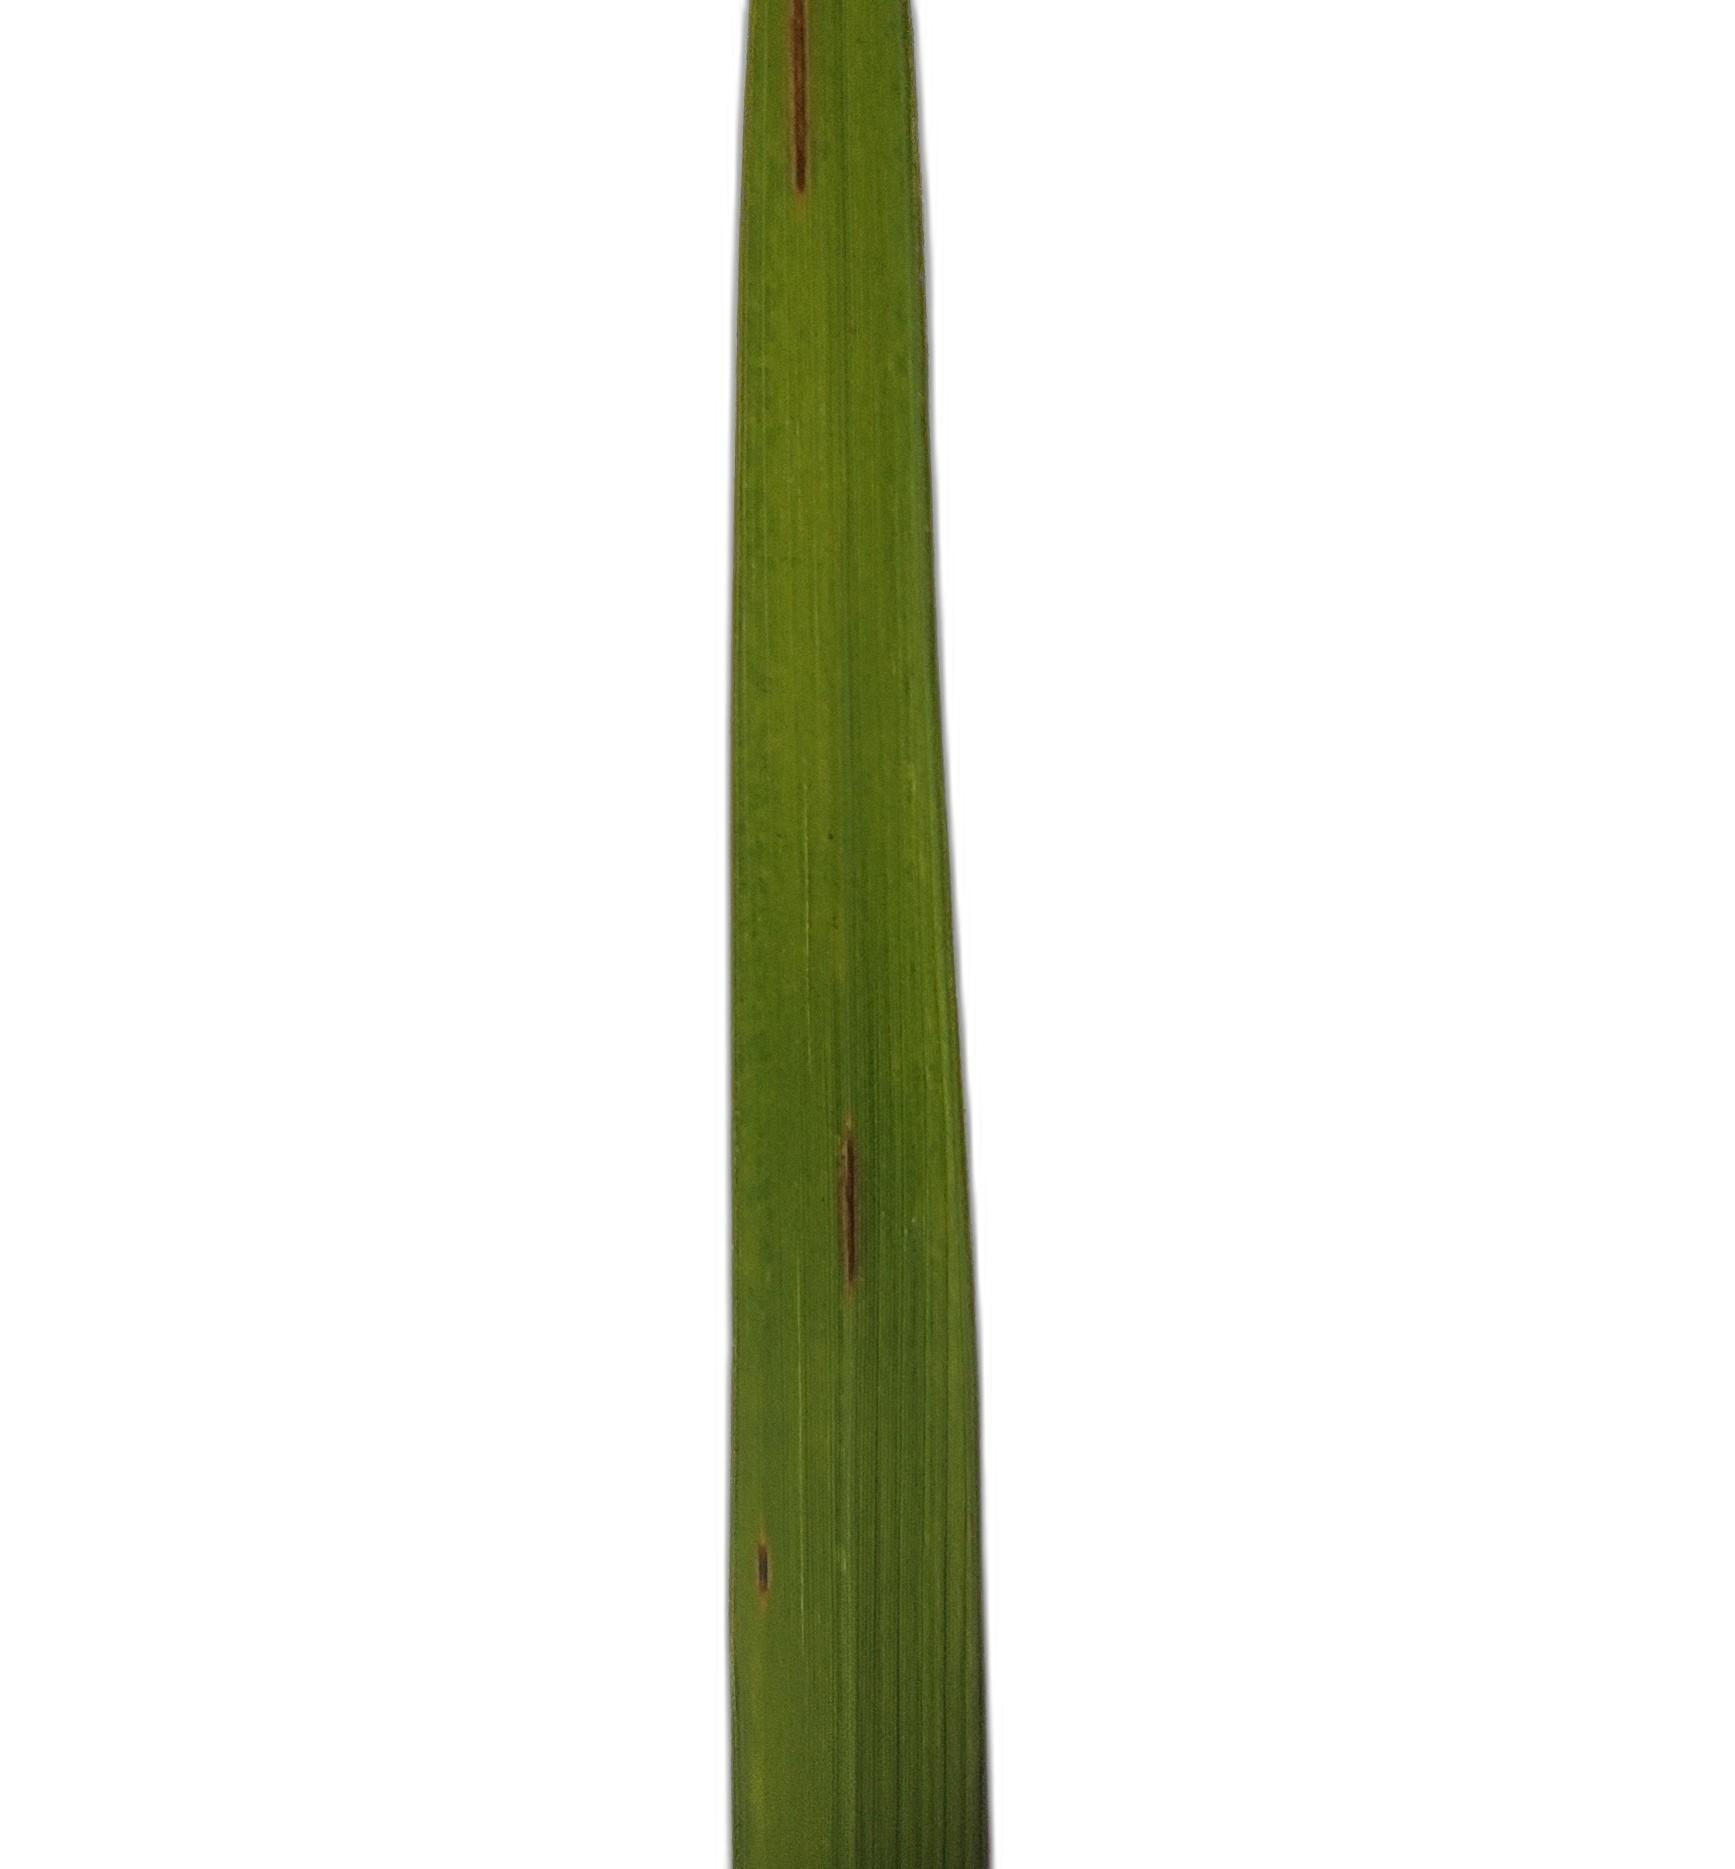
Label: Rice Blast